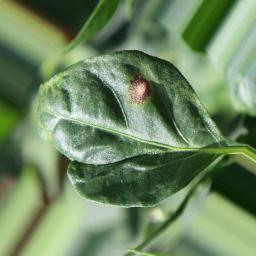
Label: cercospora